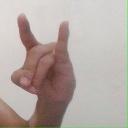
अक्षर: च